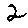
Label: 2